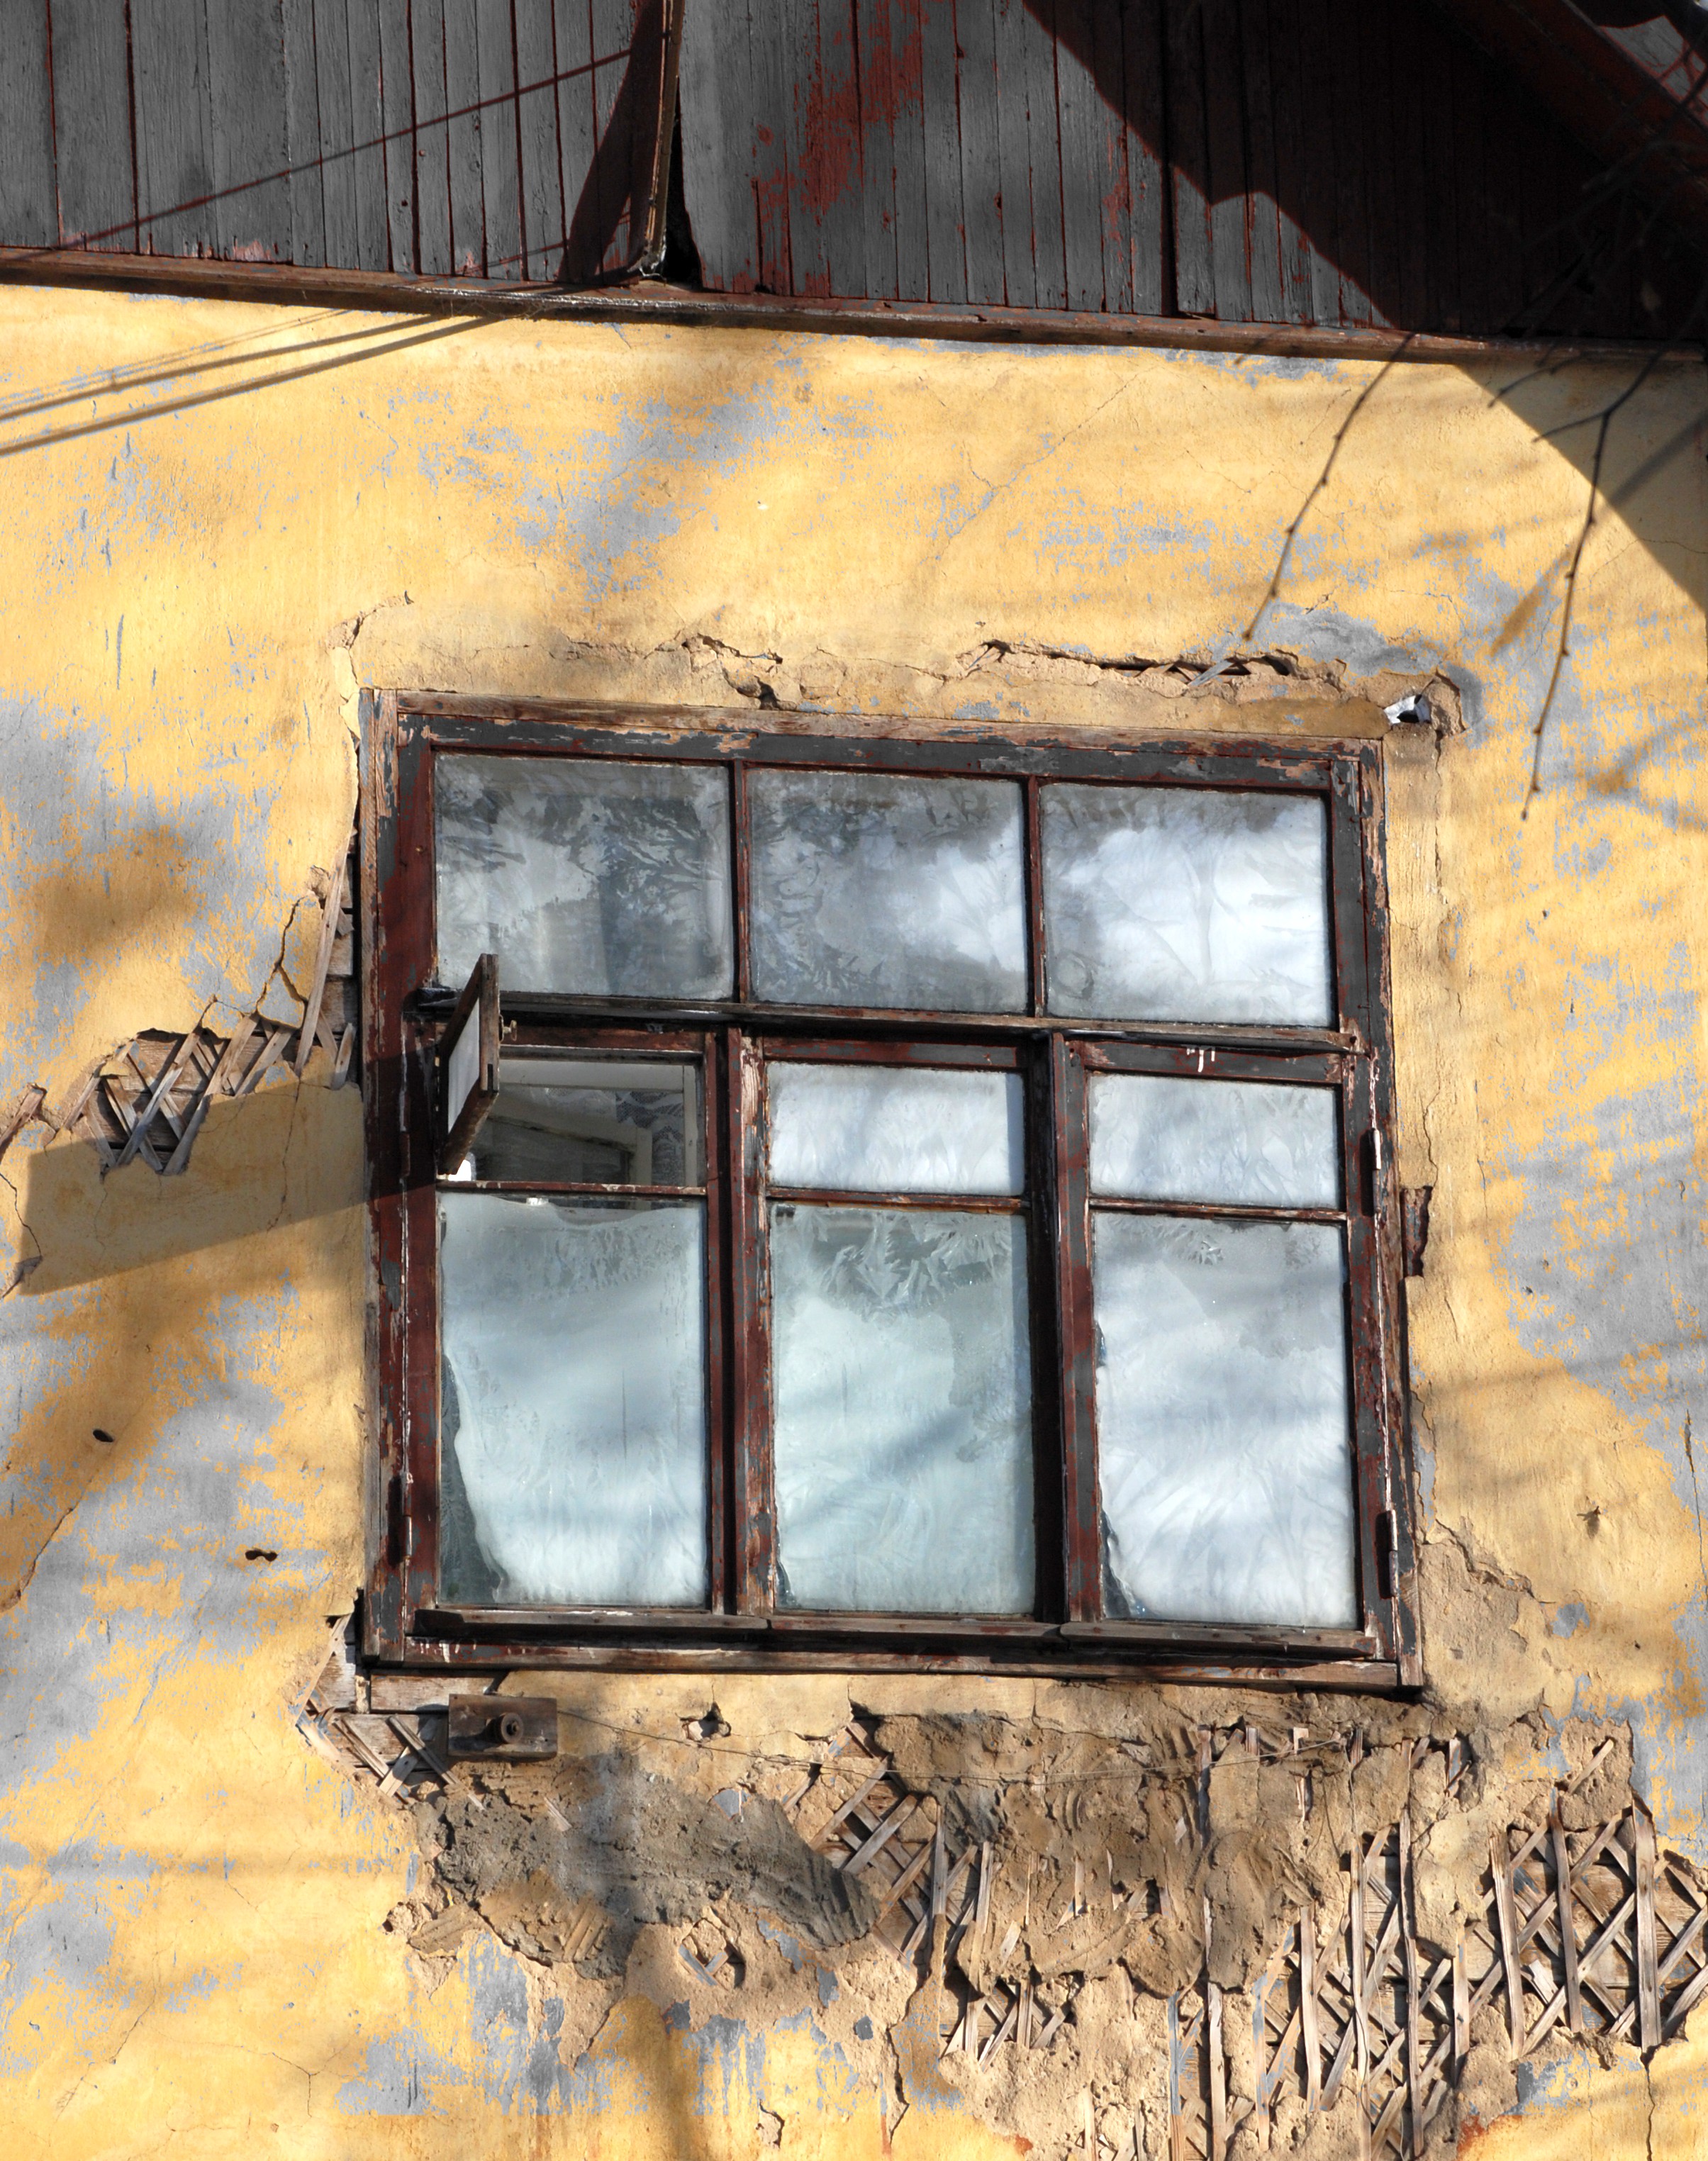
wood, window, city, wall, cityscape, nikon, art, russia, d80, cityscapes, flickrdiamond, nikond80, moscowregion, krasnogorsk